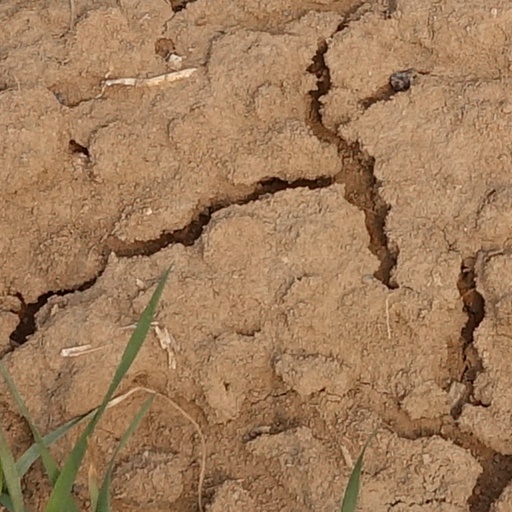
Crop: wheat